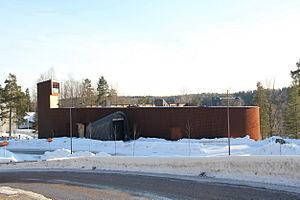
Le centre Haltia de la nature finlandaise est un bâtiment situé dans le quartier de Nuuksio à Espoo en Finlande.